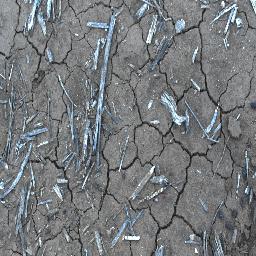
Label: negative